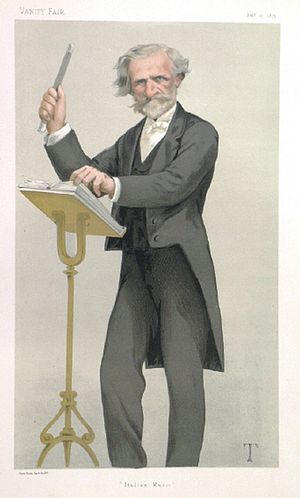
Giuseppe Verdi / Tidlige liv
Giuseppe Verdi i Vanity Fair (1879).
Giuseppe Fortunino Francesco Verdi var en italiensk romantisk komponist, der primært komponerede opera. Han var en af de mest indflydelsesrige komponister fra det 19. århundrede. Hans værker opføres ofte i operahuse over hele verden, ligesom temaerne fra nogle af hans værker for længst har slået rod i den folkelige kultur som fx "La donna è mobile" fra Rigoletto, "Va, pensiero", det hebraiske slavekor fra Nabucco, "Libiamo ne' lieti calici", drikkesangen fra La traviata og triumfmarchen fra Aida. Selv om hans arbejde er kritiseret for at bruge et almindeligt diatonisk tonesprog i stedet for et kromatisk og for at have en tendens til melodrama, dominerer Verdis mesterværker det almindelige operarepertoire 150 år efter, de blev komponeret.